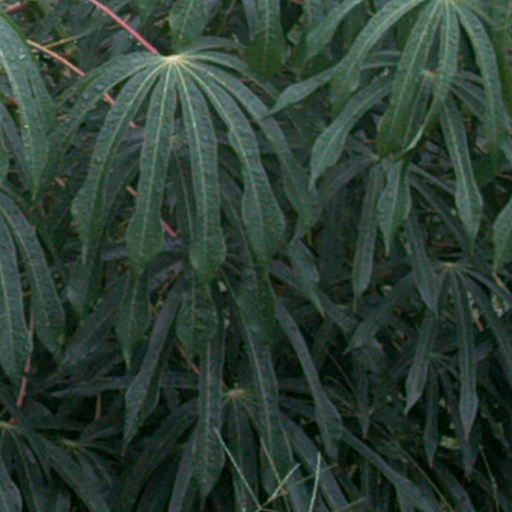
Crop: cassava